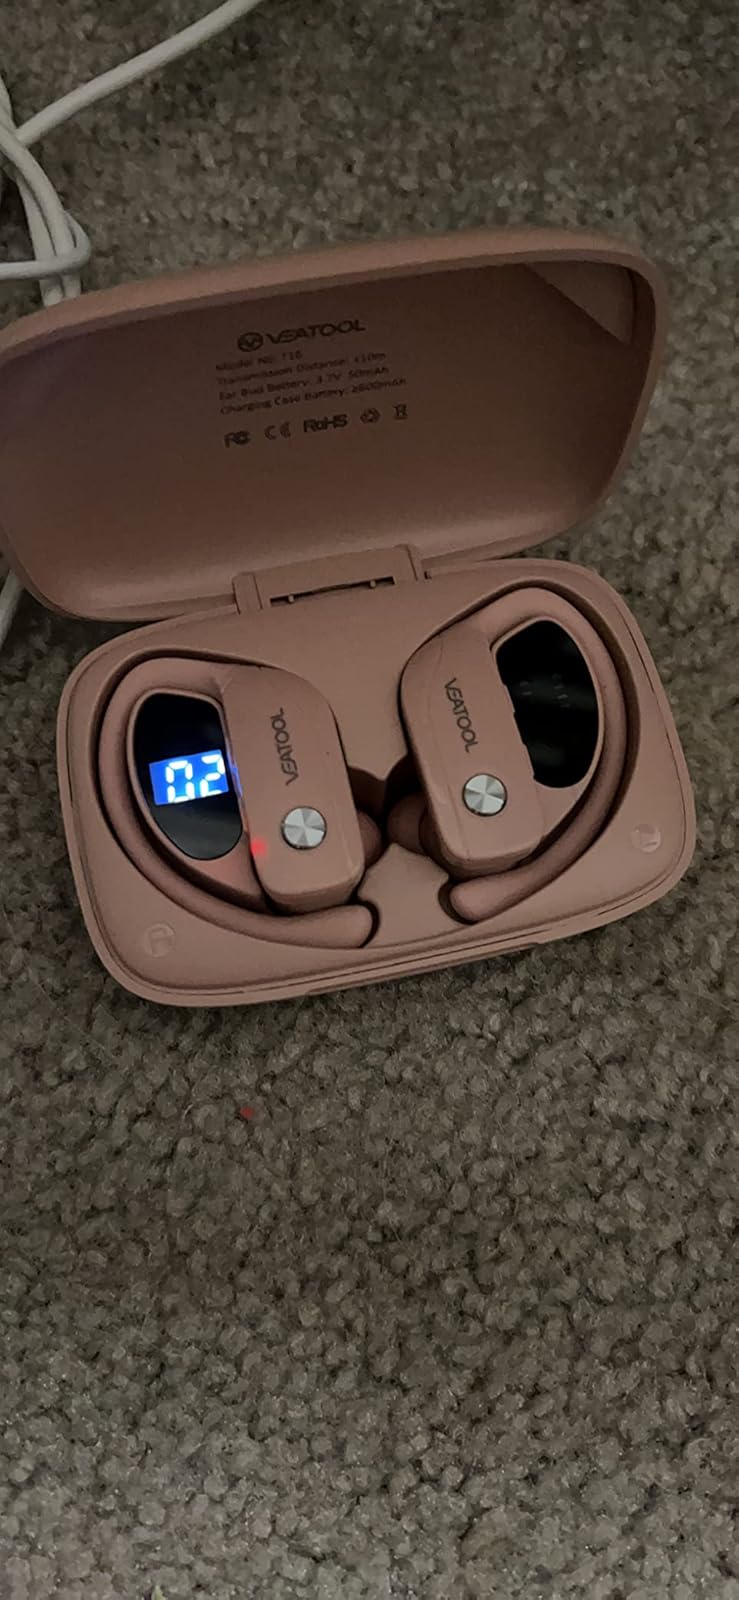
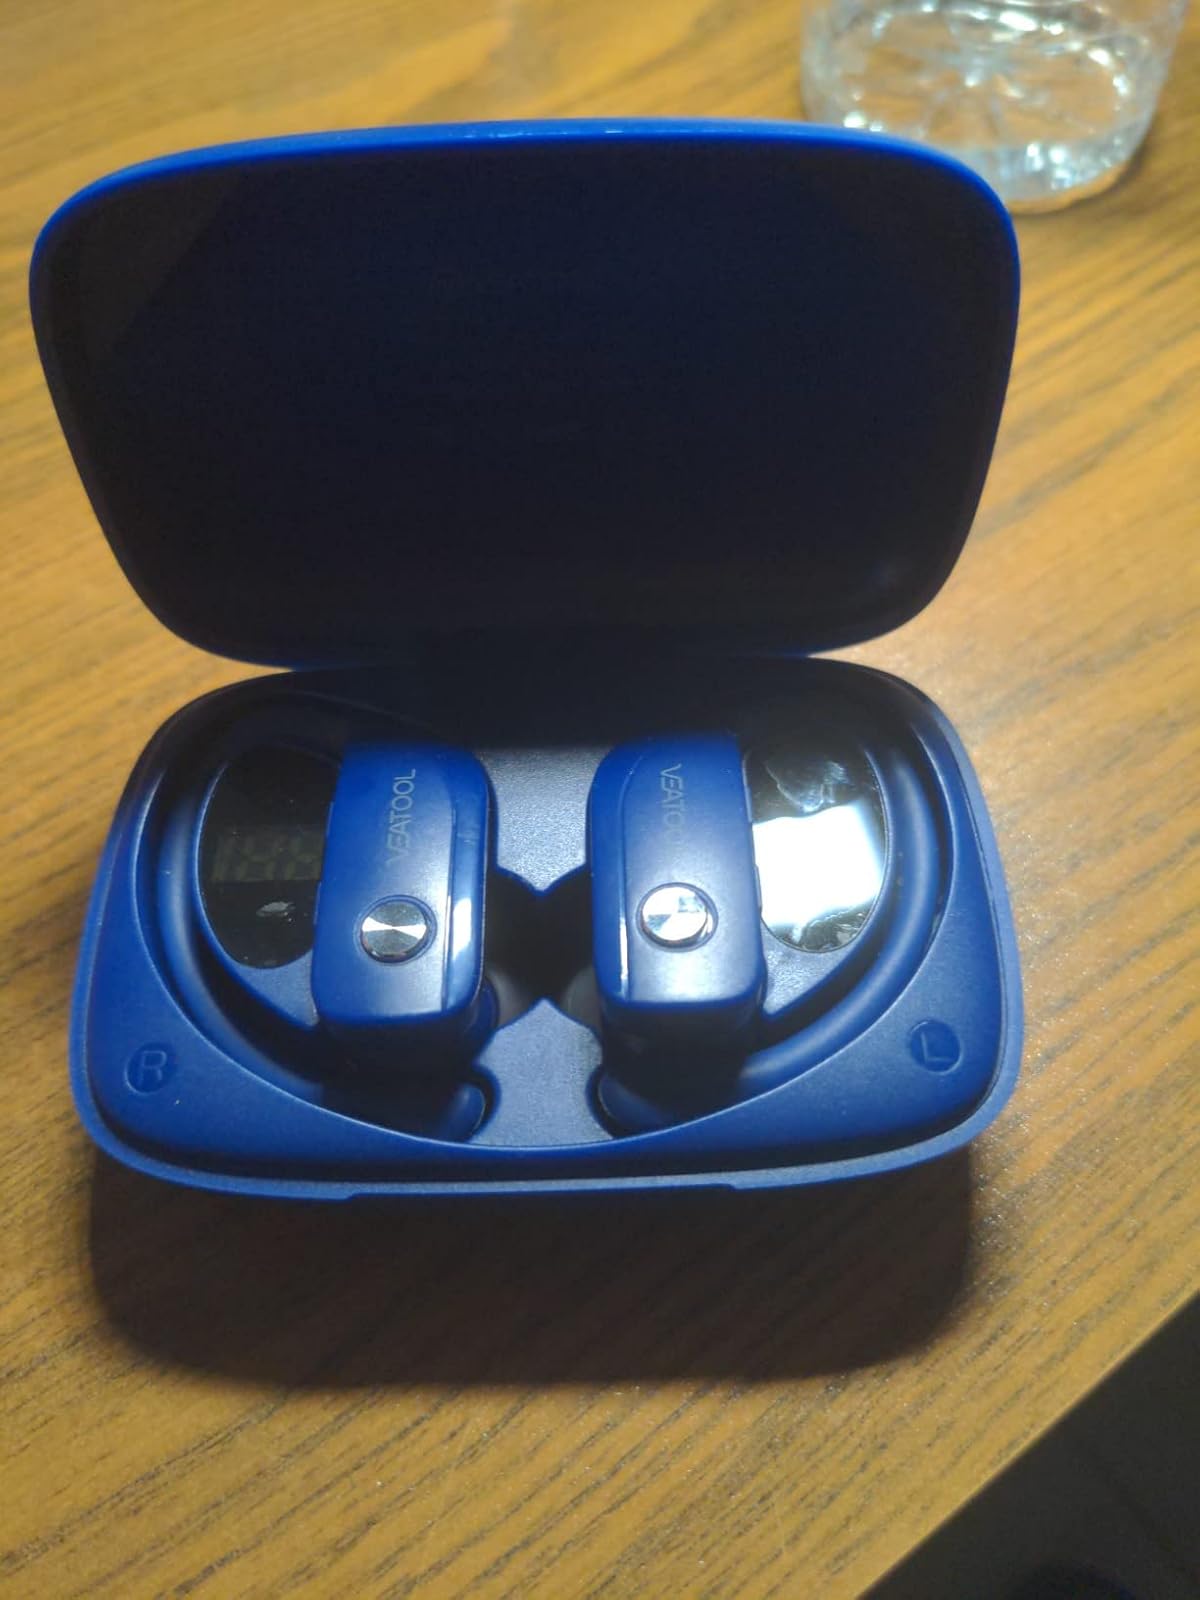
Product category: earbuds
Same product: no